Cycle rickshaw

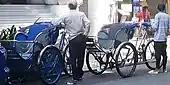
From 1976, cyclos of Ho Chi Minh City and other provinces are re-designed a higher carriage for both goods and passengers transport.

The Korean term for cycle rickshaw is "illyeokgeo" (인력거), which can be pedal- or motor-powered, though most in South Korea are electric. While not commonly used as a primary mode of transportation, cycle rickshaws can still be found in certain areas like Bukchon Hanok Village in Seoul, where they operate mainly for tourism purposes.